Greenville Air Force Base (Mississippi)

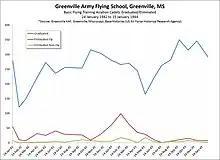
Number of Aviations Cadets graduated and eliminated from Basic Flying School at Greenville Army Airfield, Greenville, Mississippi, from 24 January 1942 to 15 January 1944.

The Army Air Forces Pilot Training School (Basic) conducted contract flying training until inactivated in March 1945. The airfield was reactivated on 5 June 1945 and was transferred to Air Technical Service Command, becoming a sub-base of Brookley Army Airfield, Alabama. ATSC used Greenville as a storage depot for returning Eighth and Fifteenth Air Force B-24 Liberators. During the summer, C-47s returning from Europe were also sent to Greenville for storage. Aircraft operations at the base consisted mostly of test flights, and flying stored aircraft to reclamation facilities. Storage of other types of aircraft began after the end of the war in September, with all the stored aircraft moved out by the end of June 1946. Greenville Army Airfield was inactivated on 22 July 1946 and turned over to the War Assets Administration for disposal.